Alejandro Guerra

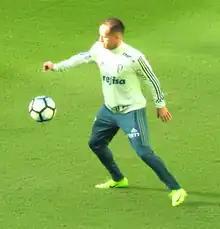
Guerra training with Palmeiras in 2017

Alejandro Abraham Guerra Morales (born 9 July 1985) is a Venezuelan former professional footballer who played as an attacking midfielder.